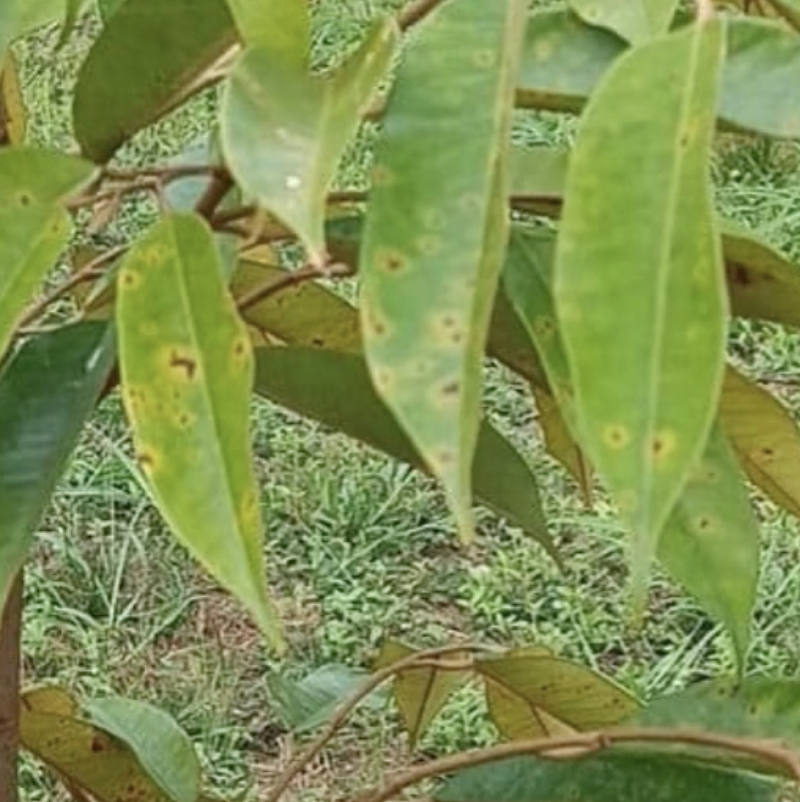
Label: canker_disease